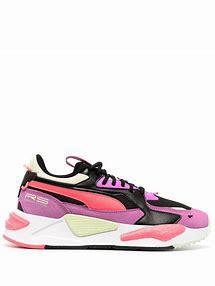
Brand: Puma
Model: Rs Z